Liberation of Paris

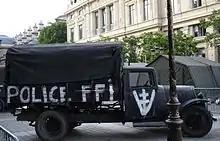
A truck painted with the marks of the FFI and the V for Victory

On 15 August, in the northeastern suburb of Pantin, 1,654 men (among them 168 captured Allied airmen), and 546 women, all political prisoners, were sent to the concentration camps of Buchenwald (men) and Ravensbrück (women), on what was to be the last convoy to Germany. Pantin had been the area of Paris from which the Germans had entered the capital in June 1940.